The Flash

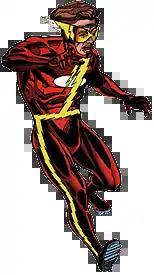
Blaine Allen as the Flash of the 28th century

After an alien creature invades Earth, a history buff named Kriyad travels back in time from the 98th century to acquire a Green Lantern power ring ("The Flash" #309, May 1982). He fails, so he tries to capture the Flash's speed instead. After being beaten by Barry Allen, he travels back further in time and uses the chemicals from the clothes Barry Allen was wearing when he gained his powers to give himself super speed. Returning to his own time, Kryiad sacrifices his life to defeat the alien creature.